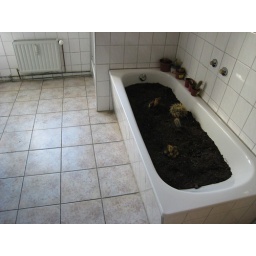
cacti in bathtub in bathroom of greatest hostel ever to exist.